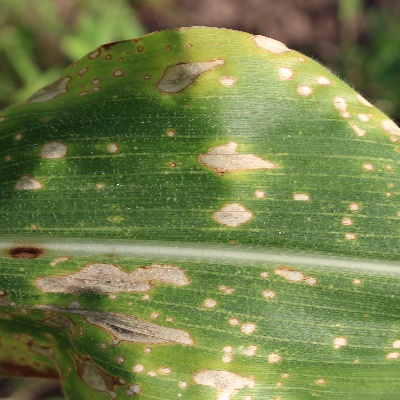
Crop: Maize
Condition: leaf blight